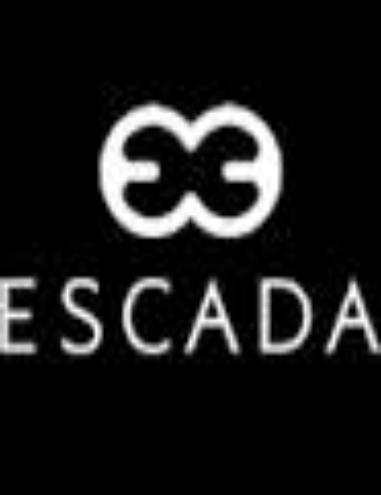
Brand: Escada
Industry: Necessities